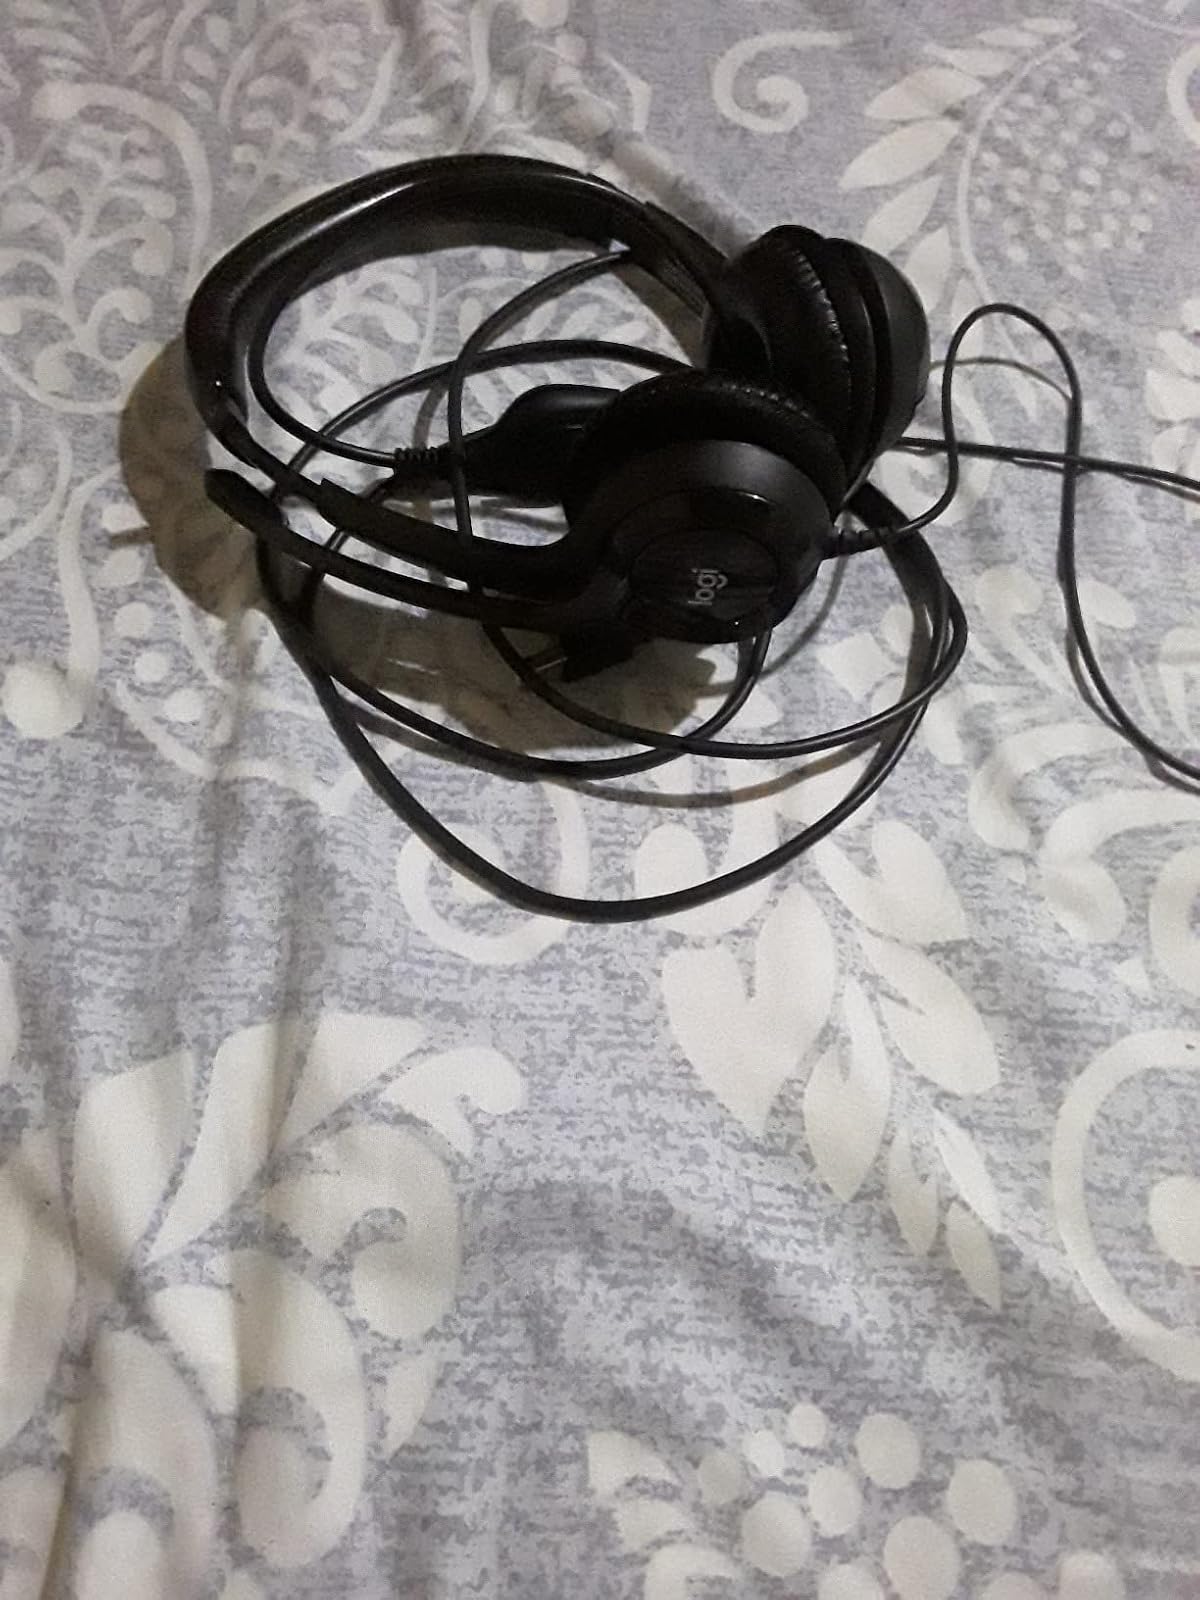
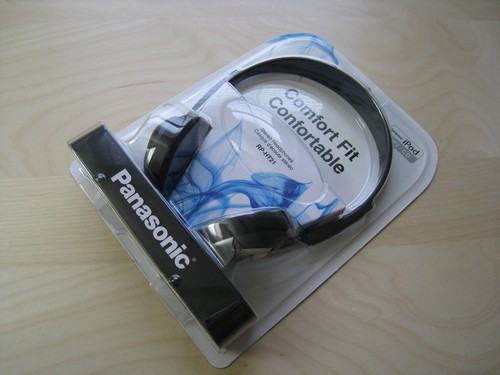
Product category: headphones
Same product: no